Stanisław Sedlaczek

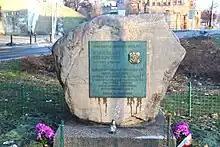
Memorial stone in Warsaw at the Stanisław Sedlaczek roundabout

Stanisław Sedlaczek (31 January 1892 – 3 August 1941), born in Kołomyja, in what is now Ukraine, was a Polish professor and scoutmaster. One of the organizers of pre-war Sokół troops among university students, he founded the underground resistance scouting organisation "Hufce Polskie" during World War II.